Charlie's Angels

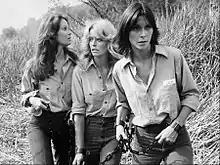
The trio as depicted in a publicity still for the "Angels in Chains" episode

Their boss, Charlie Townsend, who nicknames them "Angels", is never viewed full face, but is often seen from the back, mostly in the company of beautiful women. As a former detective, Charlie made many enemies, therefore to protect the Angels, as well as his own identity, Charlie gives the Angels their assignments via a Western Electric speakerphone; he never meets them face to face (Bosley being the exception), which leads to recurring queries from the Angels as to when, or if, he will ever join them on an assignment.